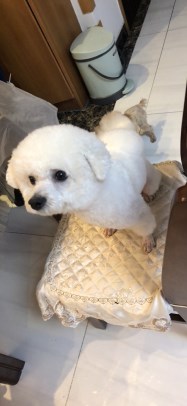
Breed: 3083-n000117-Bichon_Frise